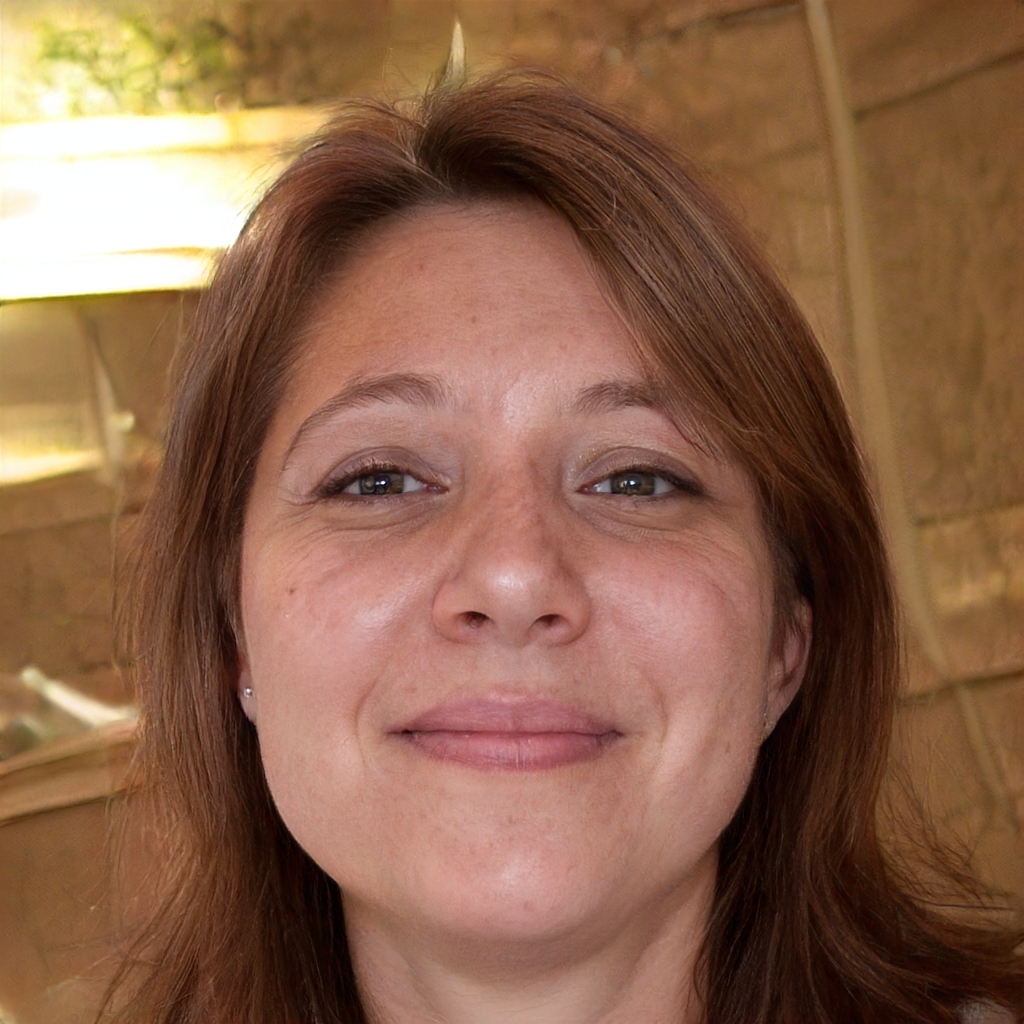
Gender: Female